Cindy McCain

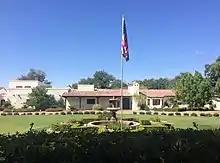
The John and Cindy McCain residence in Phoenix, Arizona

In July 2017, her husband was diagnosed with a glioblastoma, an aggressive brain tumor. She issued a public statement saying that, "We as a family will face the next hurdle together. One thing I do know is he is the toughest person I know. He is my hero and I love him with all my heart." Senator McCain underwent treatment, and after December 2017 no longer went to Washington, D.C., remaining in Arizona.